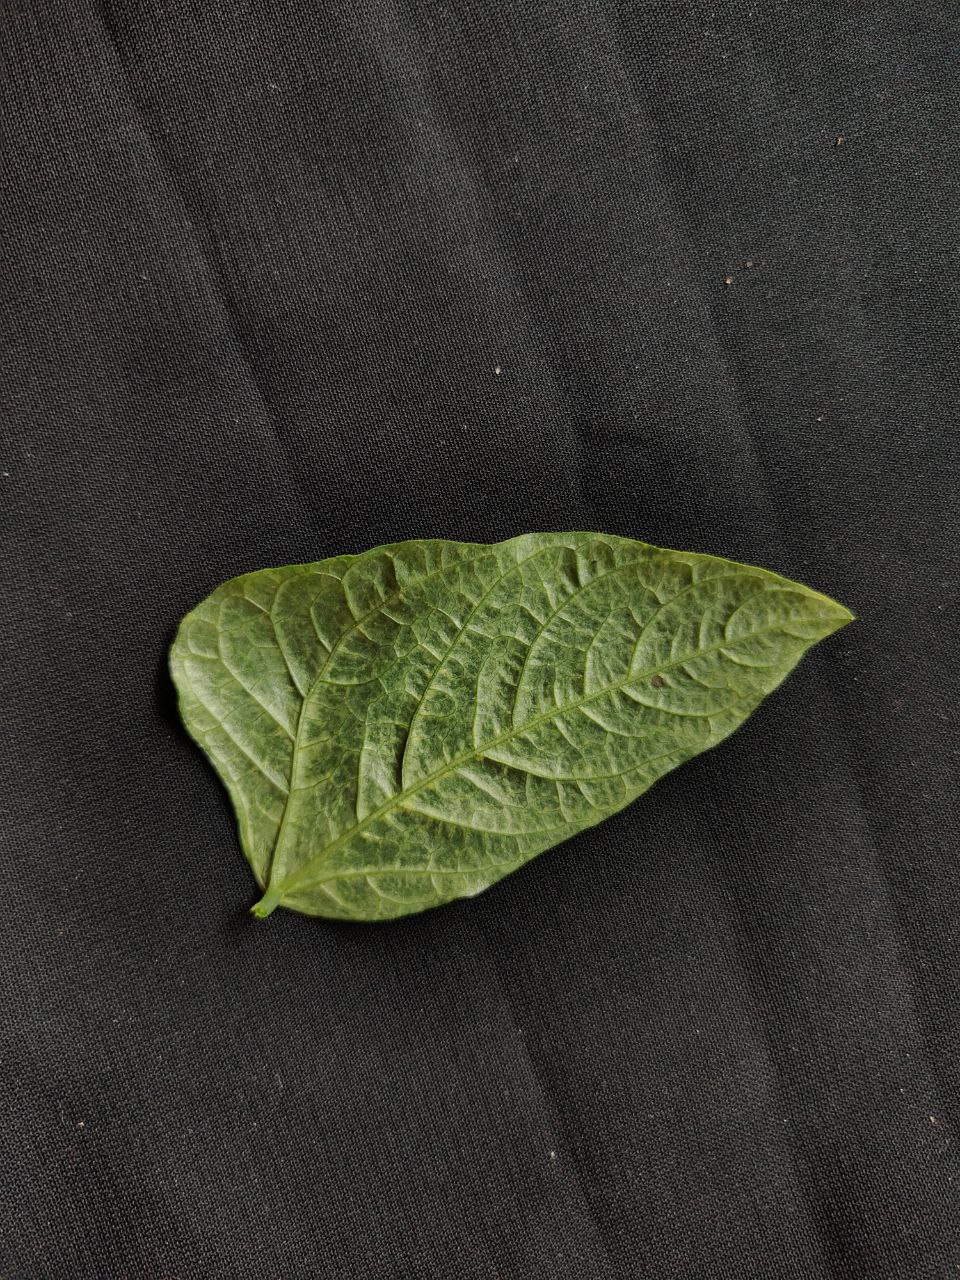
Crop: cowpea
Leaf condition: Mosaic Virus